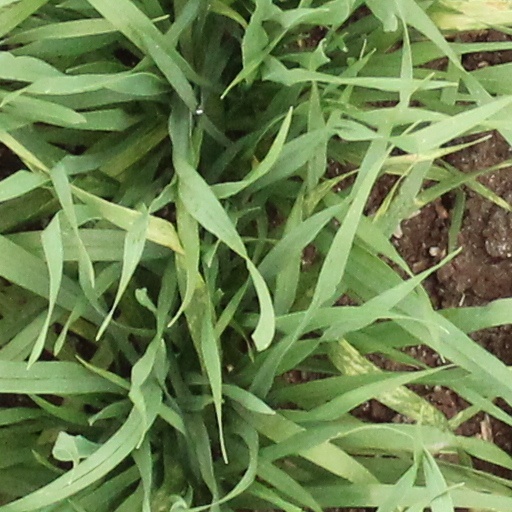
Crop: wheat